Transitional cell carcinoma

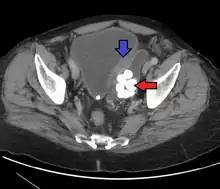
Bladder diverticula containing stones. The bladder wall is thickened due to possible transitional cell carcinoma.

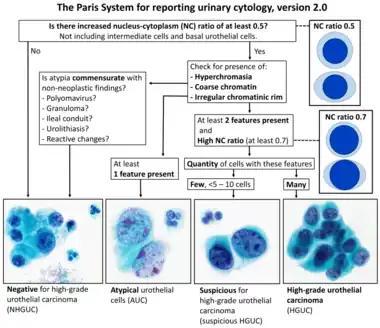
The Paris System for reporting urinary cytology, version 2.0, ranging from negative to positive for high grade urothelial carcinoma (HGUC).

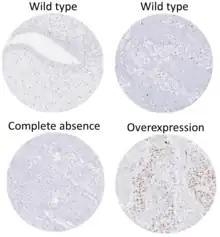
Immunohistochemistry for p53 can help distinguish a PUNLMP from a low grade urothelial carcinoma. Overexpression is seen in 75% of low-grade urothelial carcinomas and only 10% of PUNLMP.

The 1973 WHO grading system for transitional cell carcinomas (papilloma, G1, G2 or G3) is most commonly used despite being superseded by the 2004 WHO grading for papillary types (papillary neoplasm of low malignant potential [PNLMP], low grade, and high grade papillary carcinoma). High-grade carcinoma typically displays more pleomorphism, multiple mitoses, euchromatin and relatively prominent nucleoli, and uneven distribution of nuclei.